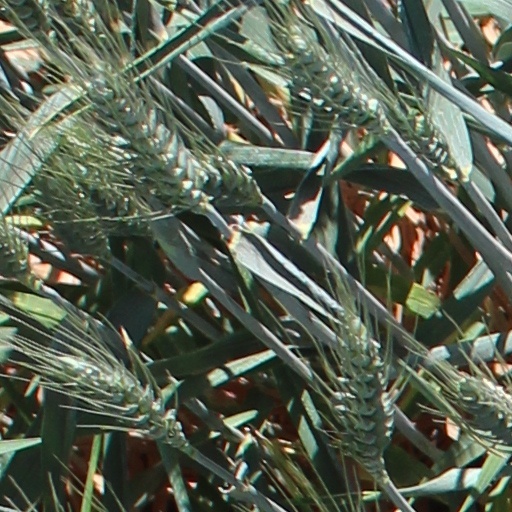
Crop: wheat